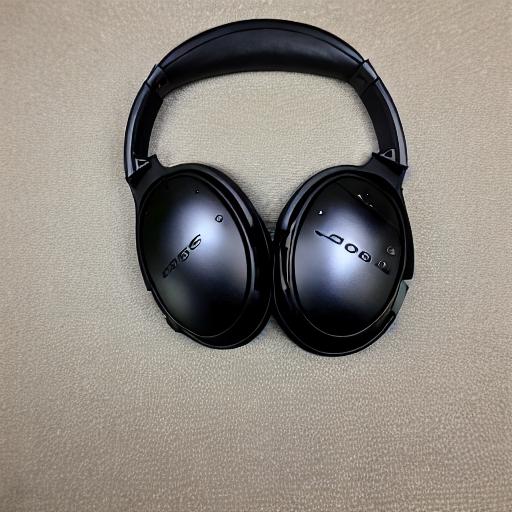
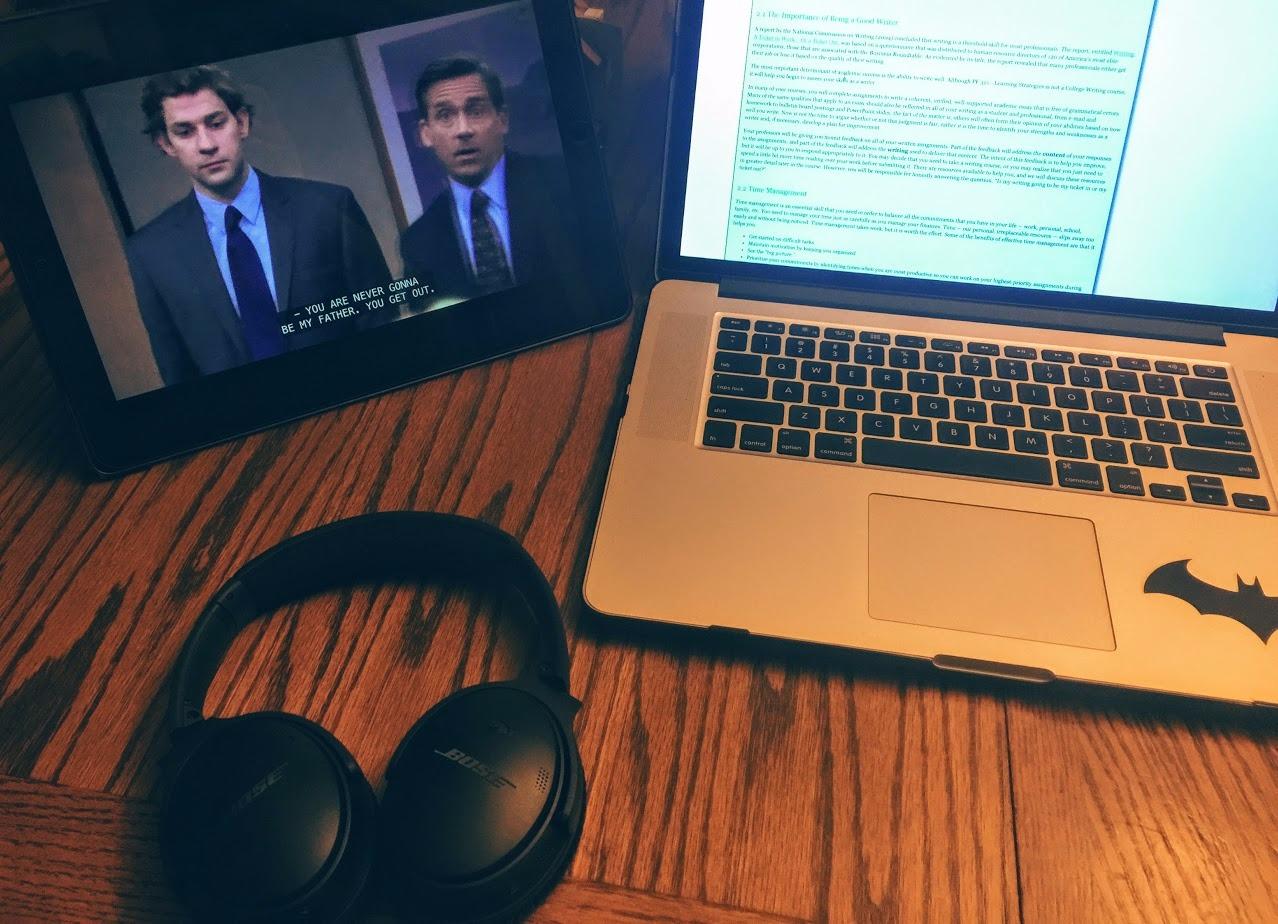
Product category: headphones
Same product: no